Charles S. Roberts

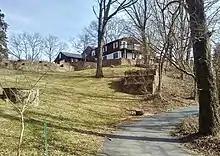
The home of Charles S. Roberts during the 1950s located on a hill in the Avalon neighborhood of Catonsville, Maryland. The Avalon Hill Game Company sold mail order games from the garage between 1952-1958.

Charles Swann Roberts (February 3, 1930 – August 20, 2010, Baltimore, Maryland) was a wargame designer, railroad historian, and businessman. He is renowned as "The Father of Board Wargaming", having created the first commercially successful modern wargame in 1952 ("Tactics"), the first wargaming company in 1954 (Avalon Hill), and designed the first board wargame based upon an actual historical battle ("Gettysburg"). He is also the author of a series of books on railroad history, published by the small publishing firm, "Barnard, Roberts, and Company, Inc."